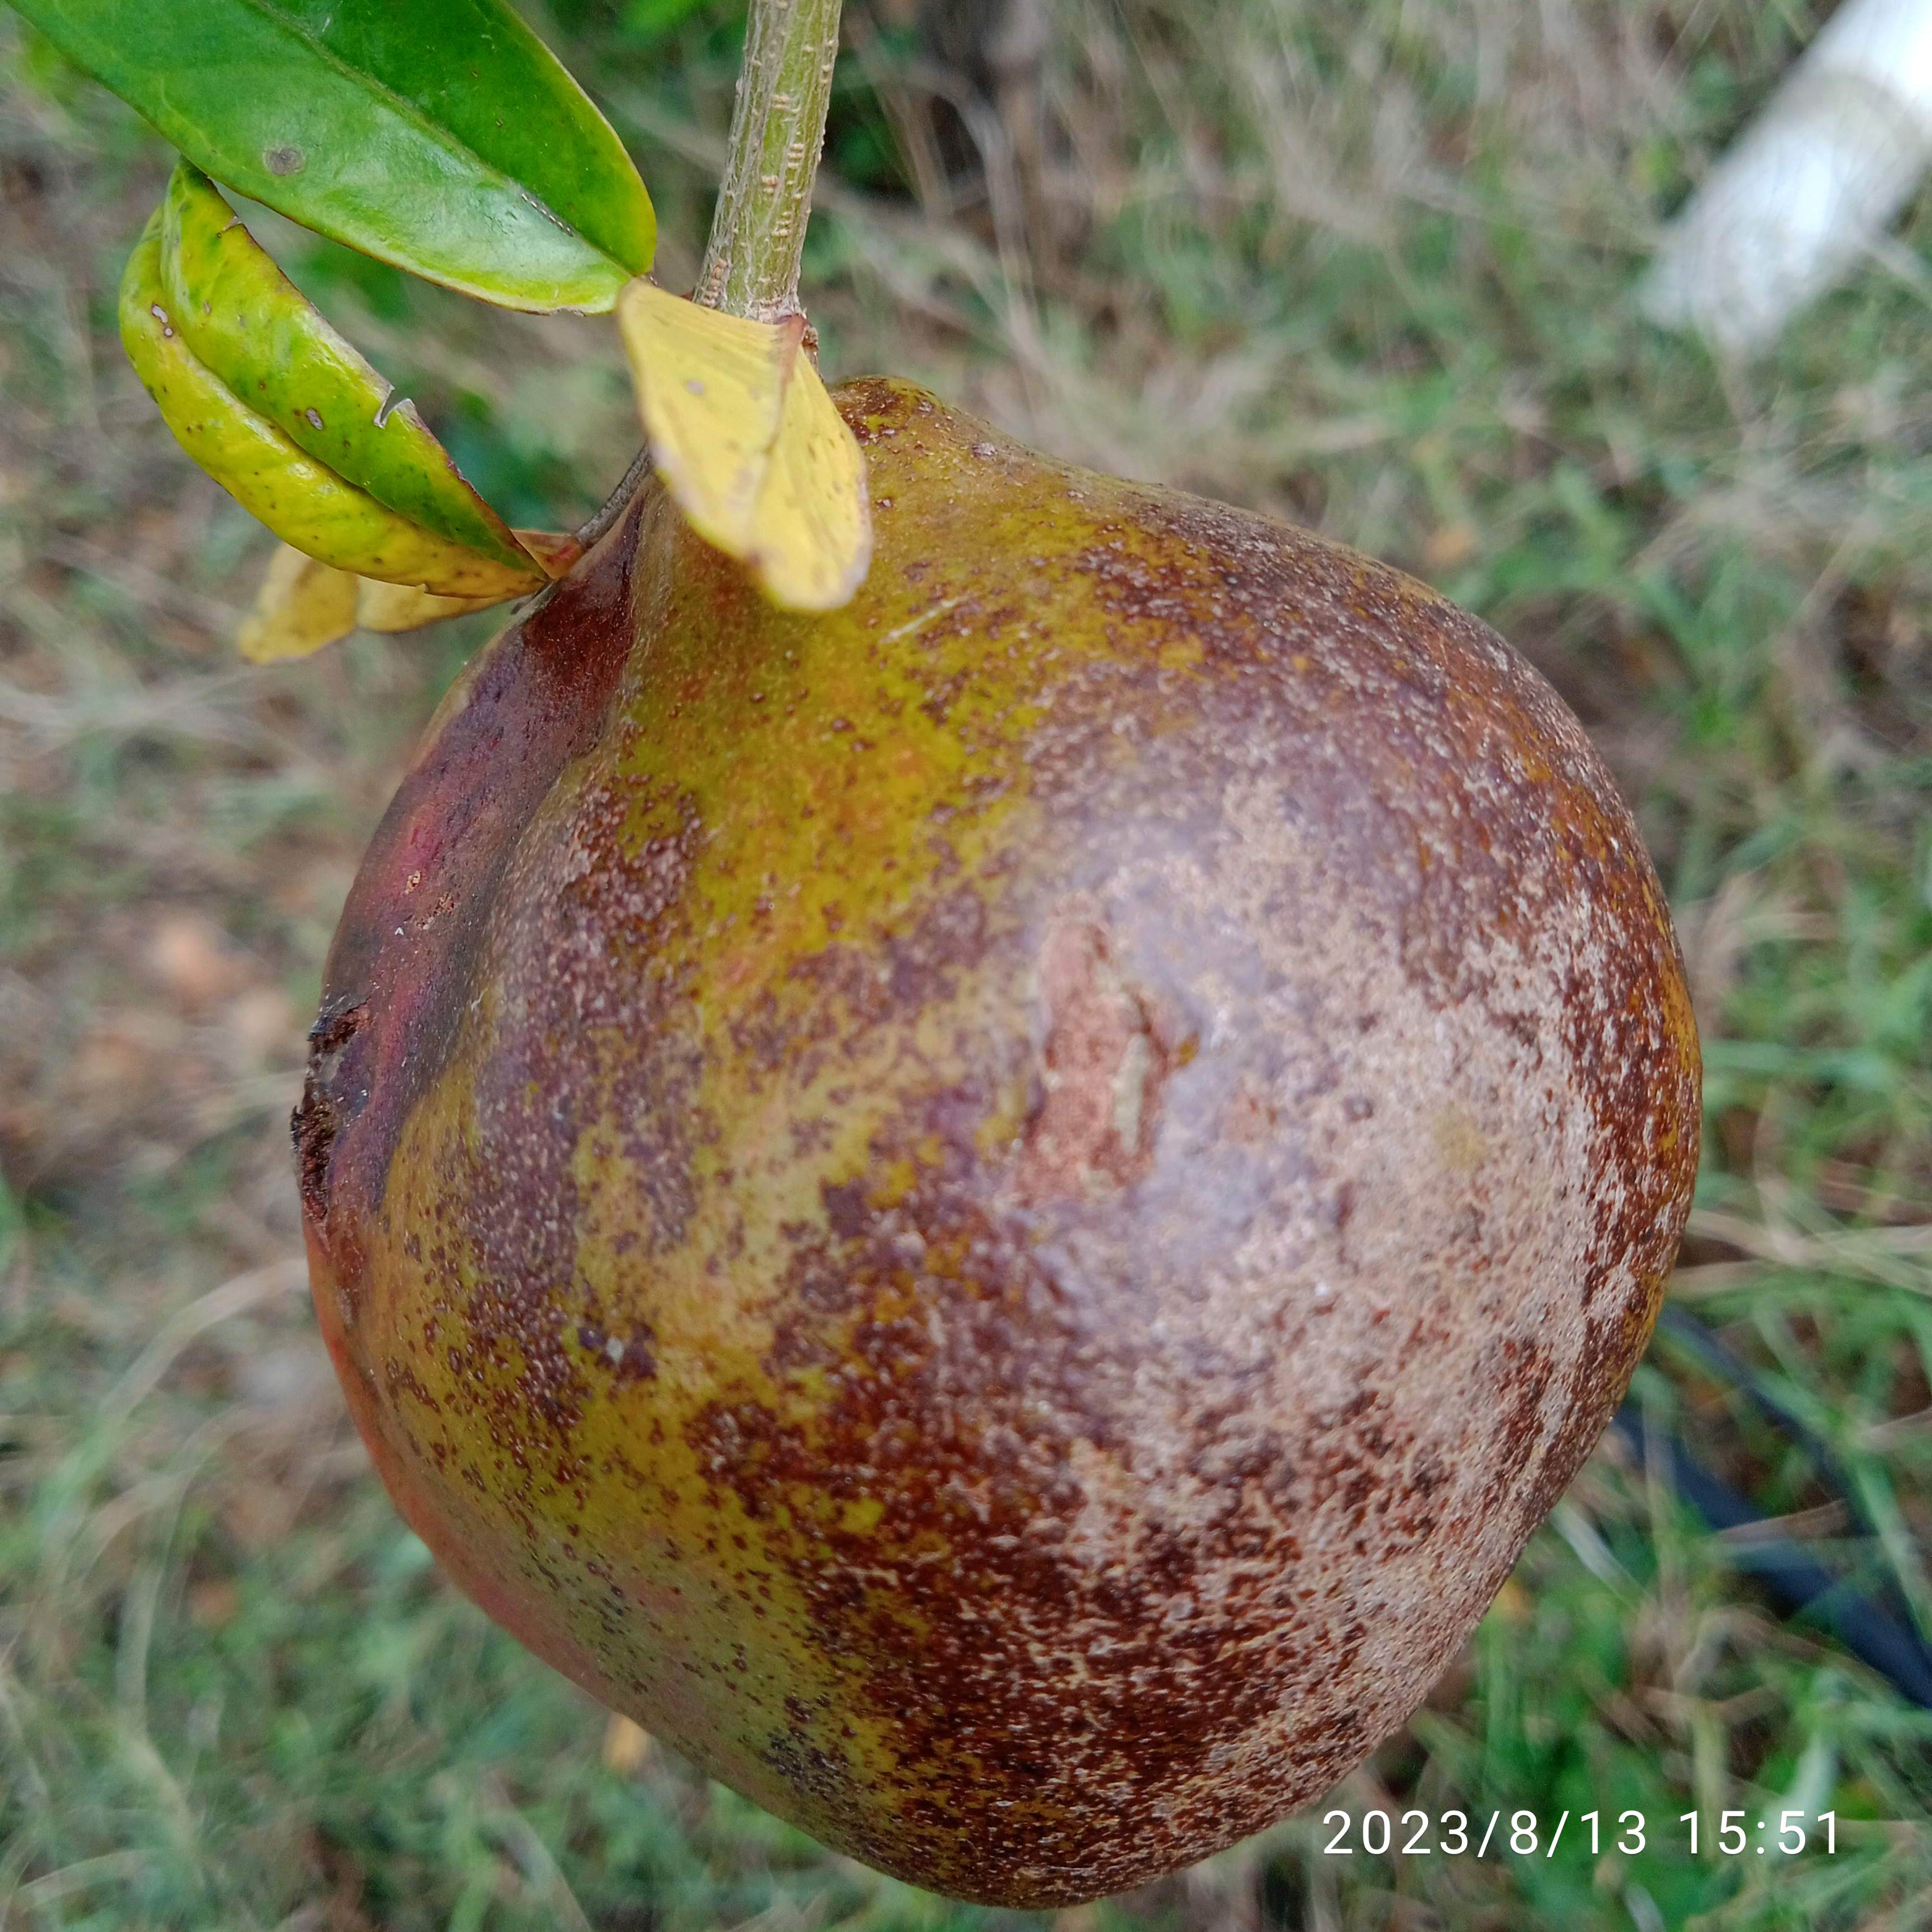
Label: Cercospora